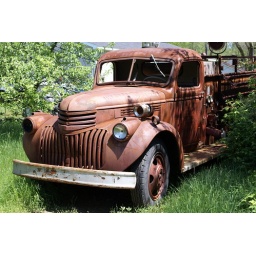
An old truck rests in the shade of an apple tree.